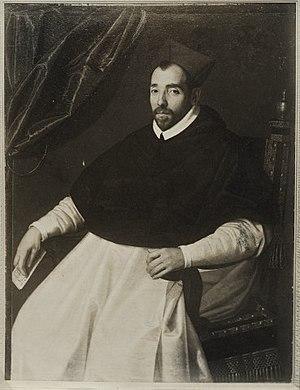
Michele Bonelli, le cardinal Alessandrino, est un cardinal italien du XVIᵉ siècle. Il est un petit-neveu du pape Pie V et il est le grand-oncle du cardinal Carlo Bonelli. Il est membre de l'ordre des dominicains.